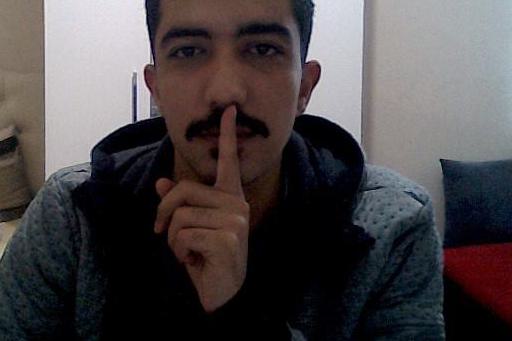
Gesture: mute